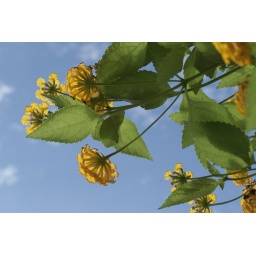
Yellow lantana under the blue sky